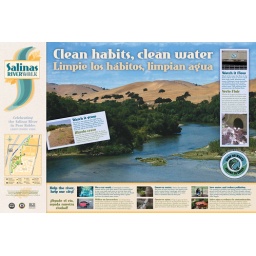
My salinas river picture is part of a sign in Paso Robles, CA.